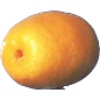
Label: kumquats